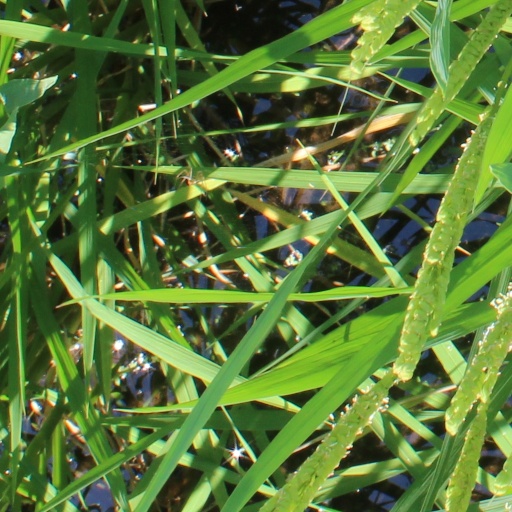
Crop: rice